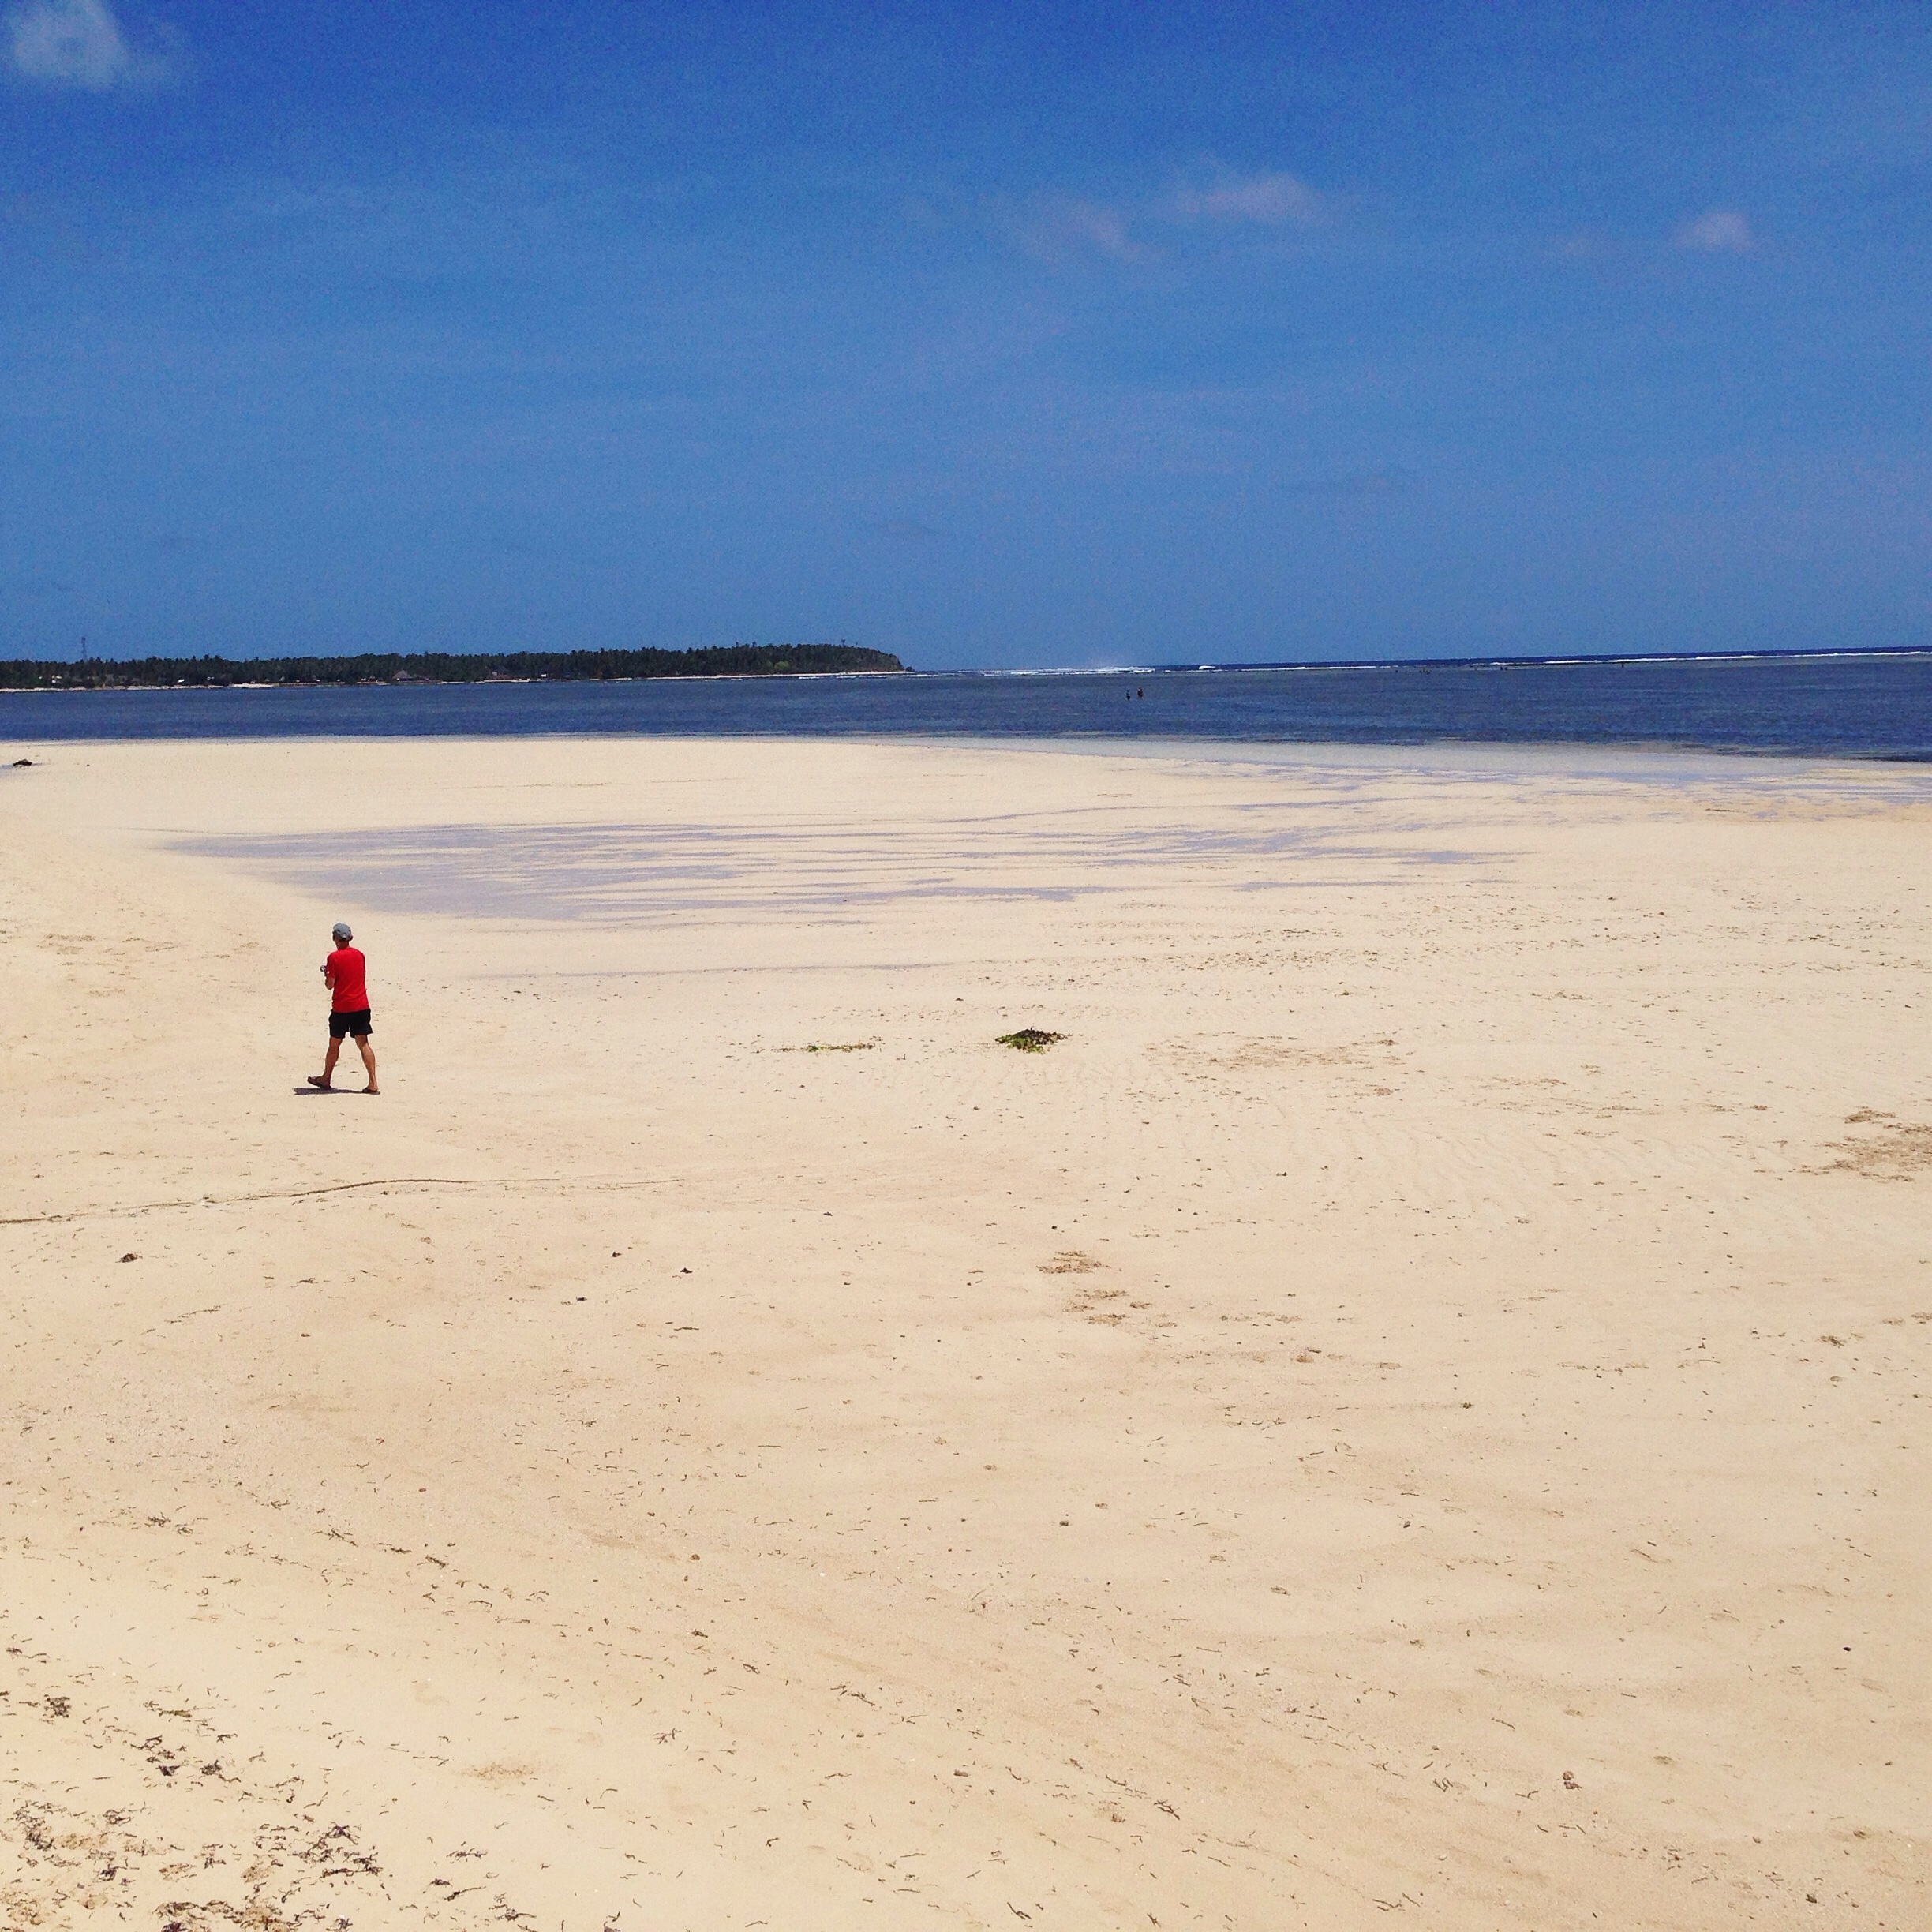
beach, sea, coast, sand, ocean, dune, shore, wave, material, body of water, habitat, landform, natural environment, aeolian landform, wind wave